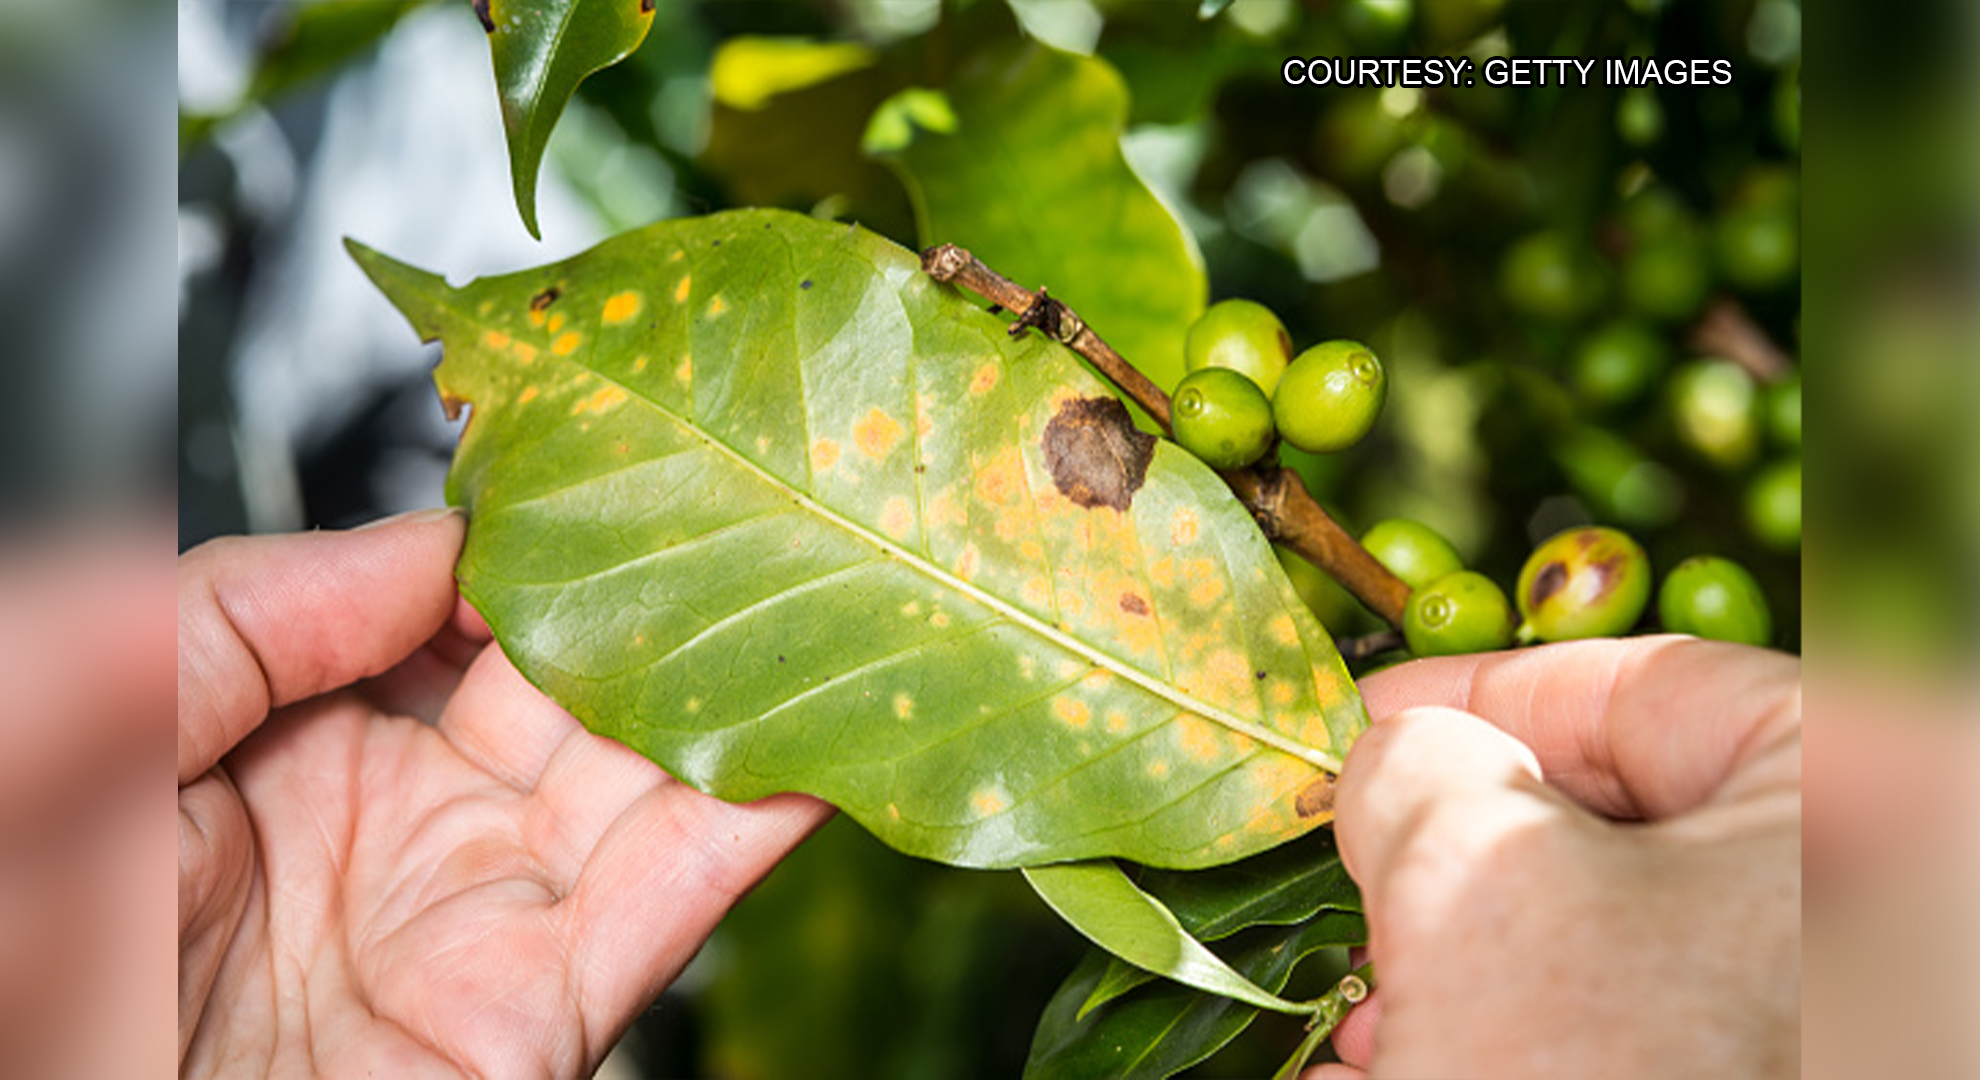
Plant: Coffee
Disease: coffee leaf rust